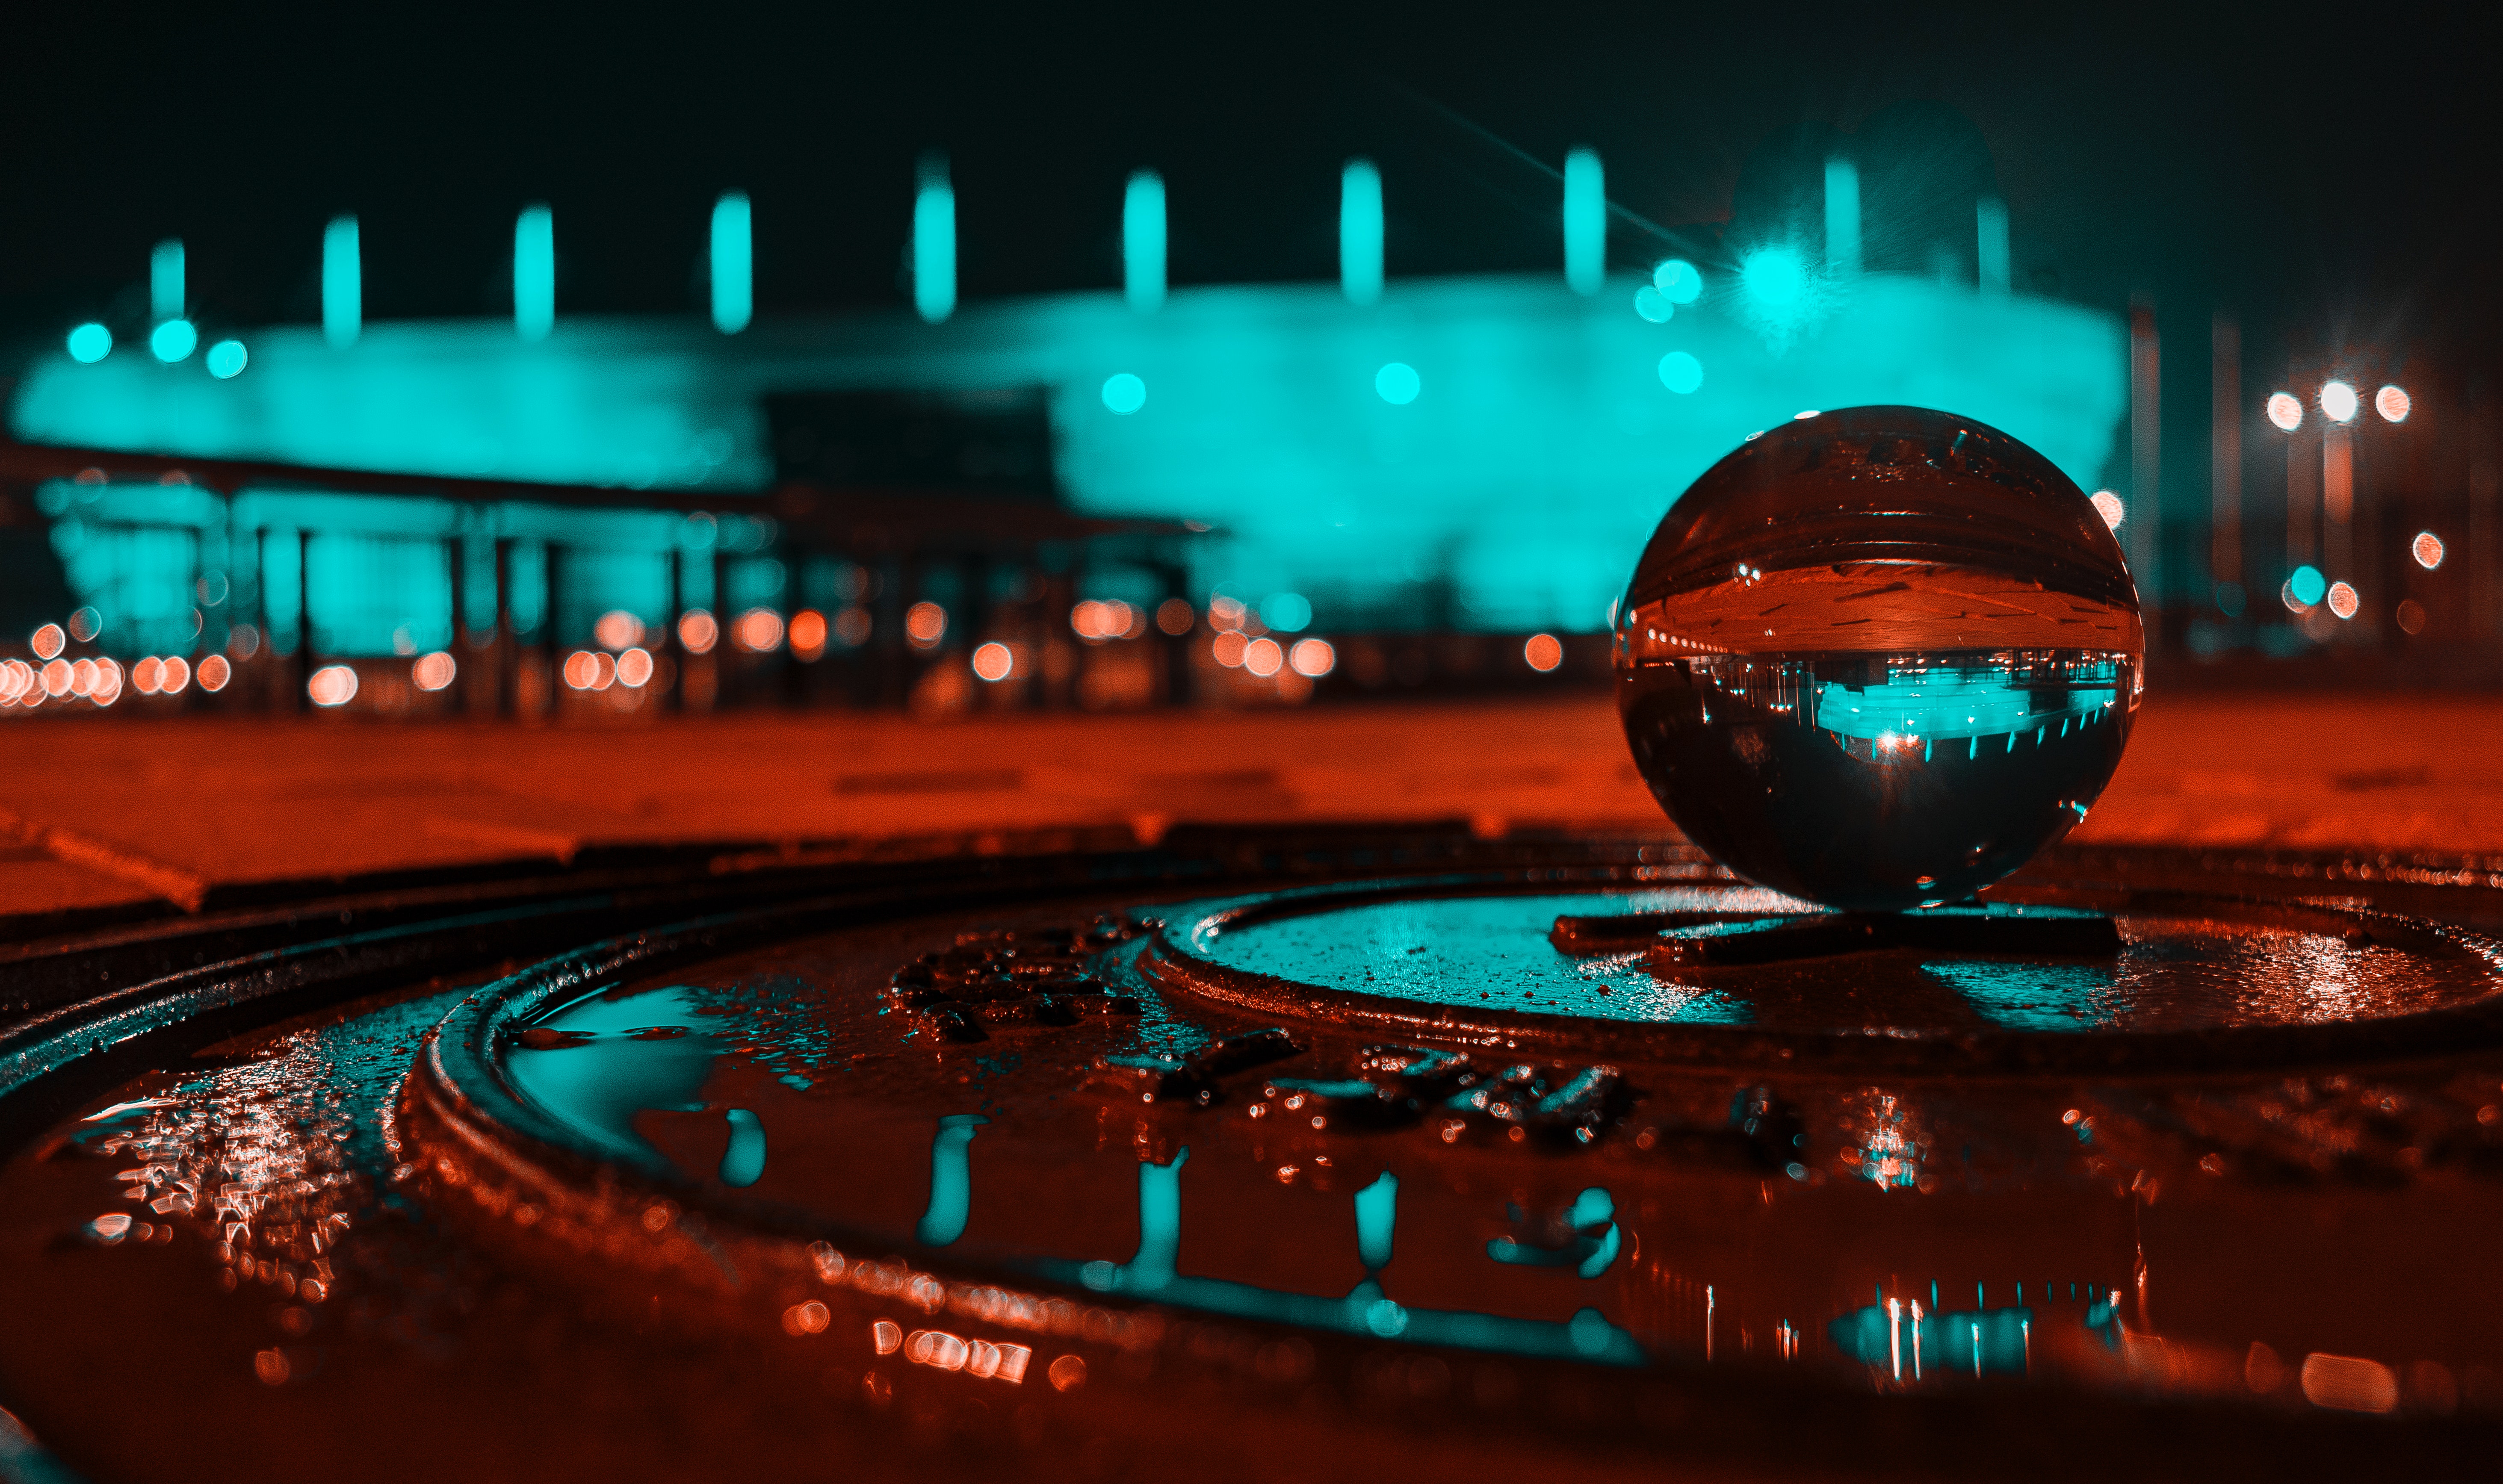
blue, water, turquoise, night, reflection, sphere, architecture, photography